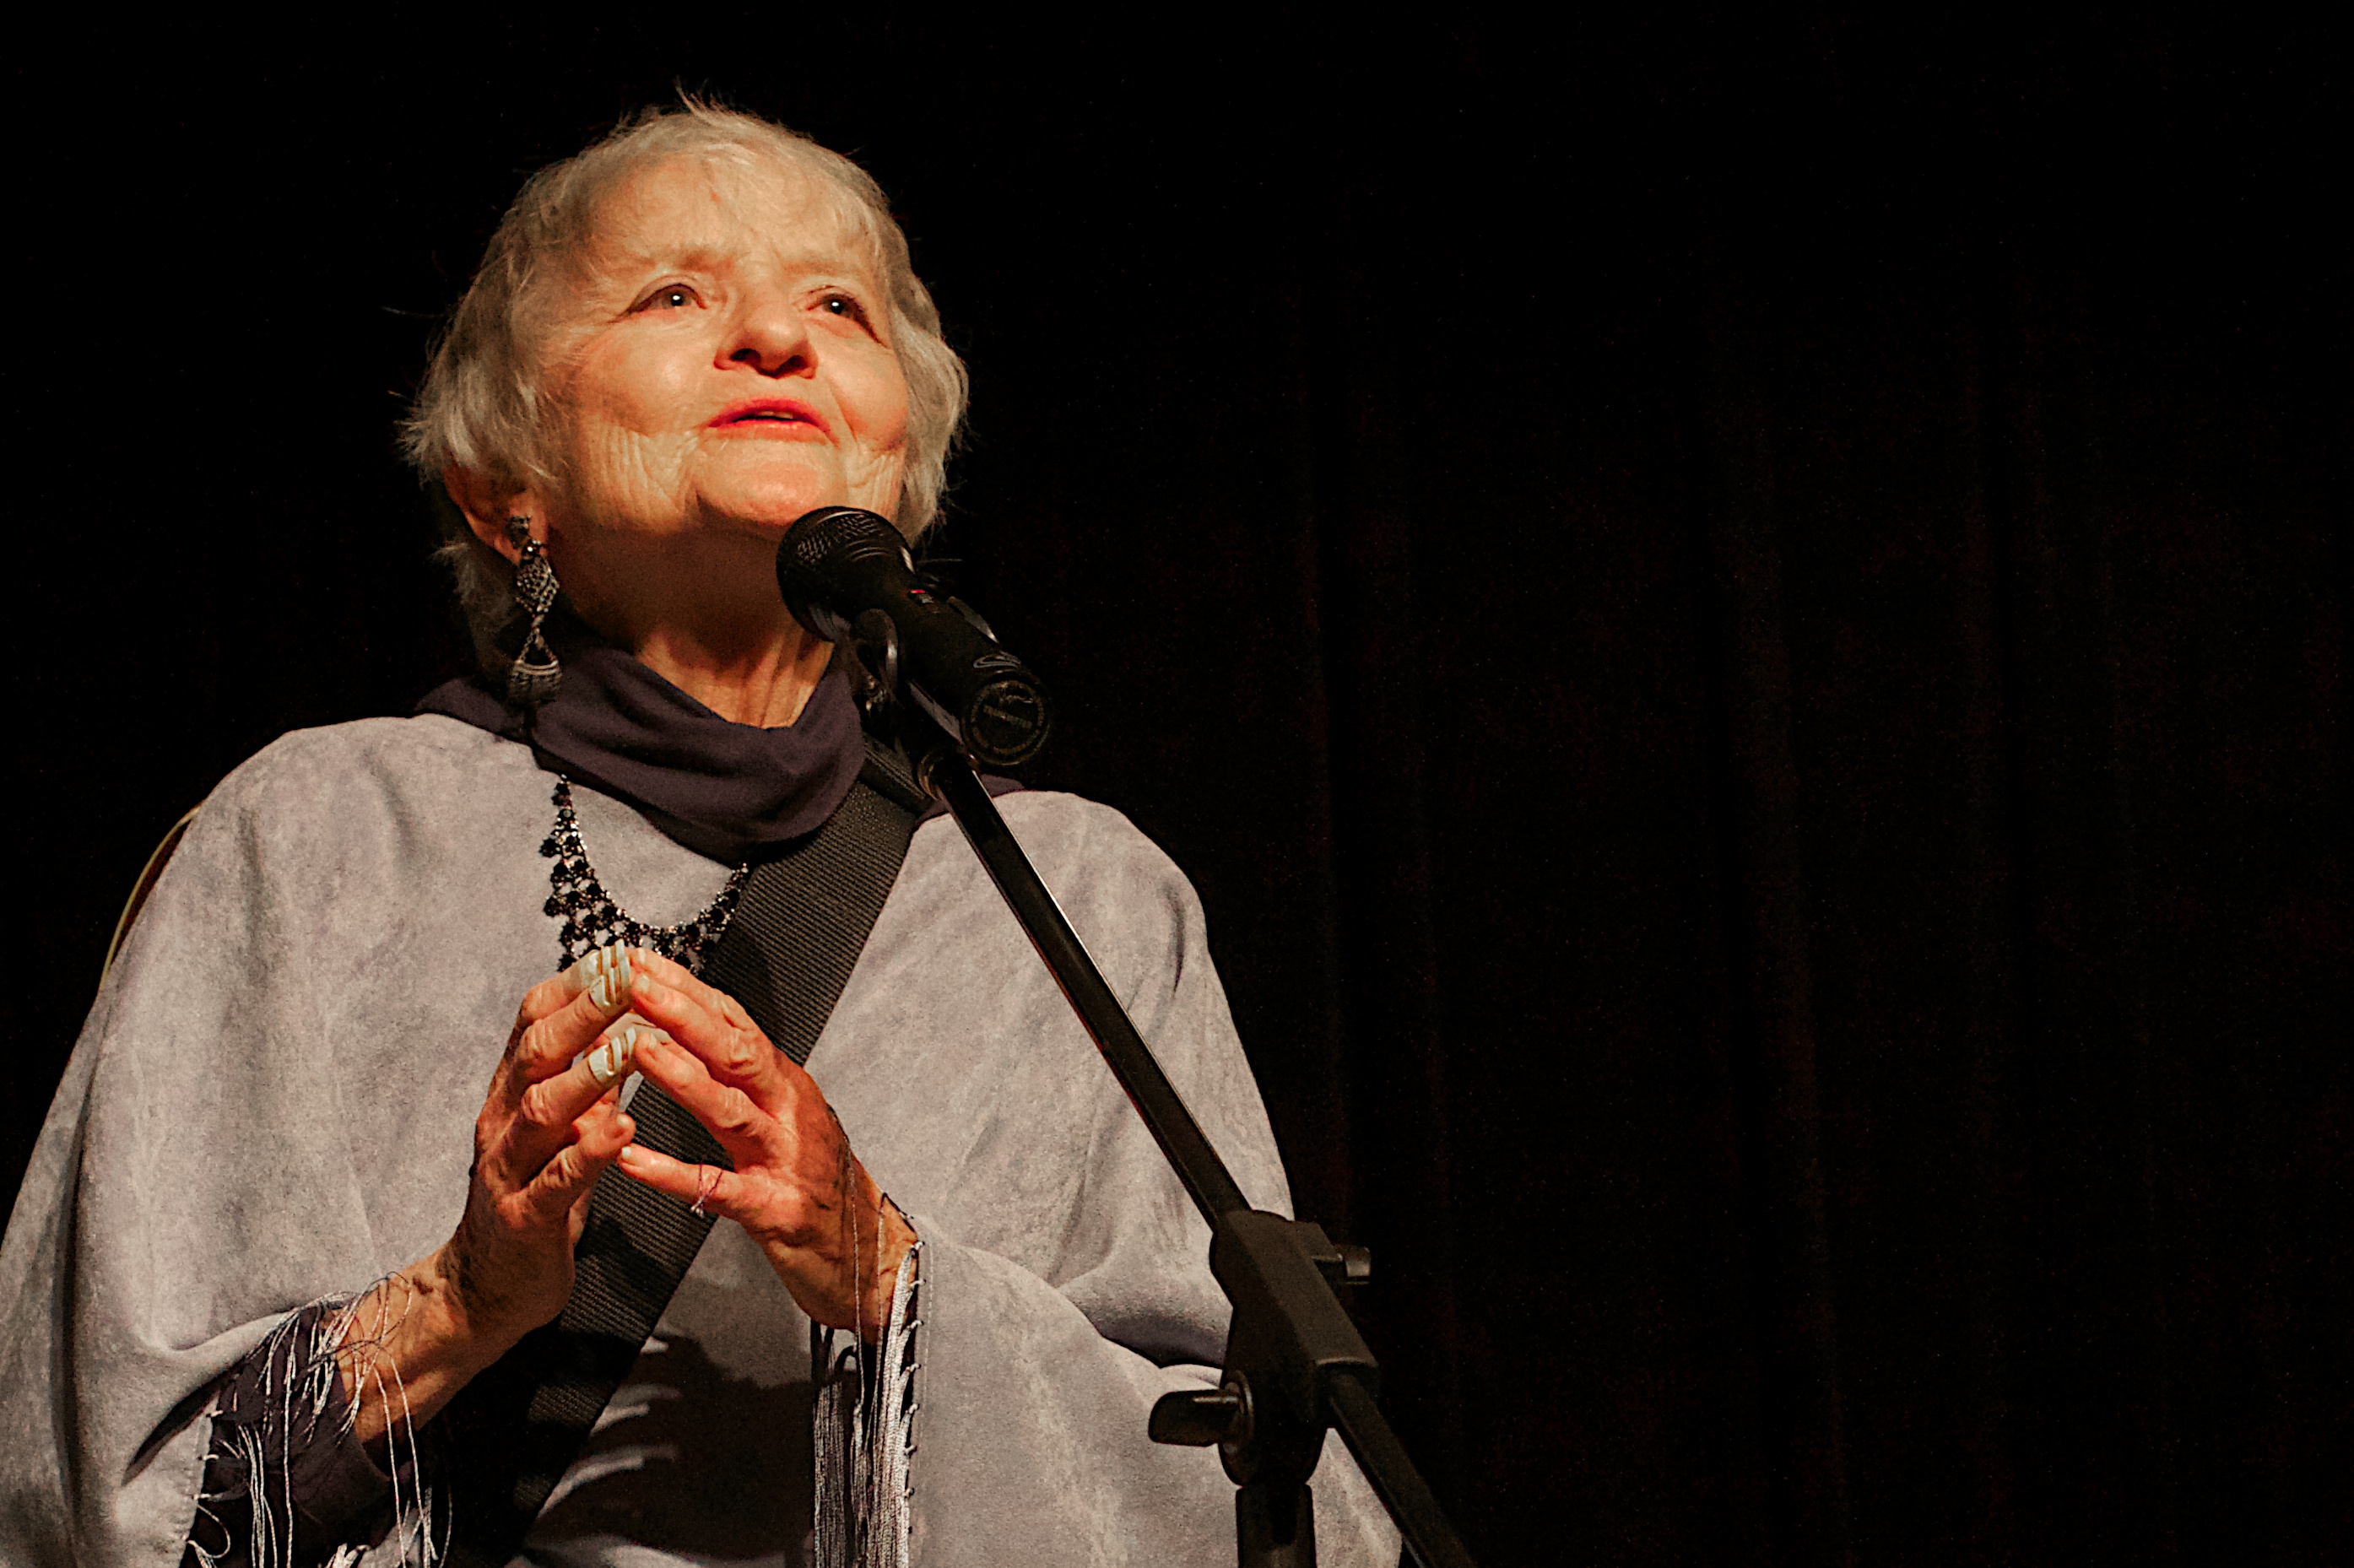
music, concert, musician, performance art, theatre, stage, performance, singing, guitarist, tellabration, entertainment, performing arts, singer songwriter, musical theatre